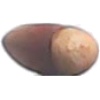
Label: hazelnut